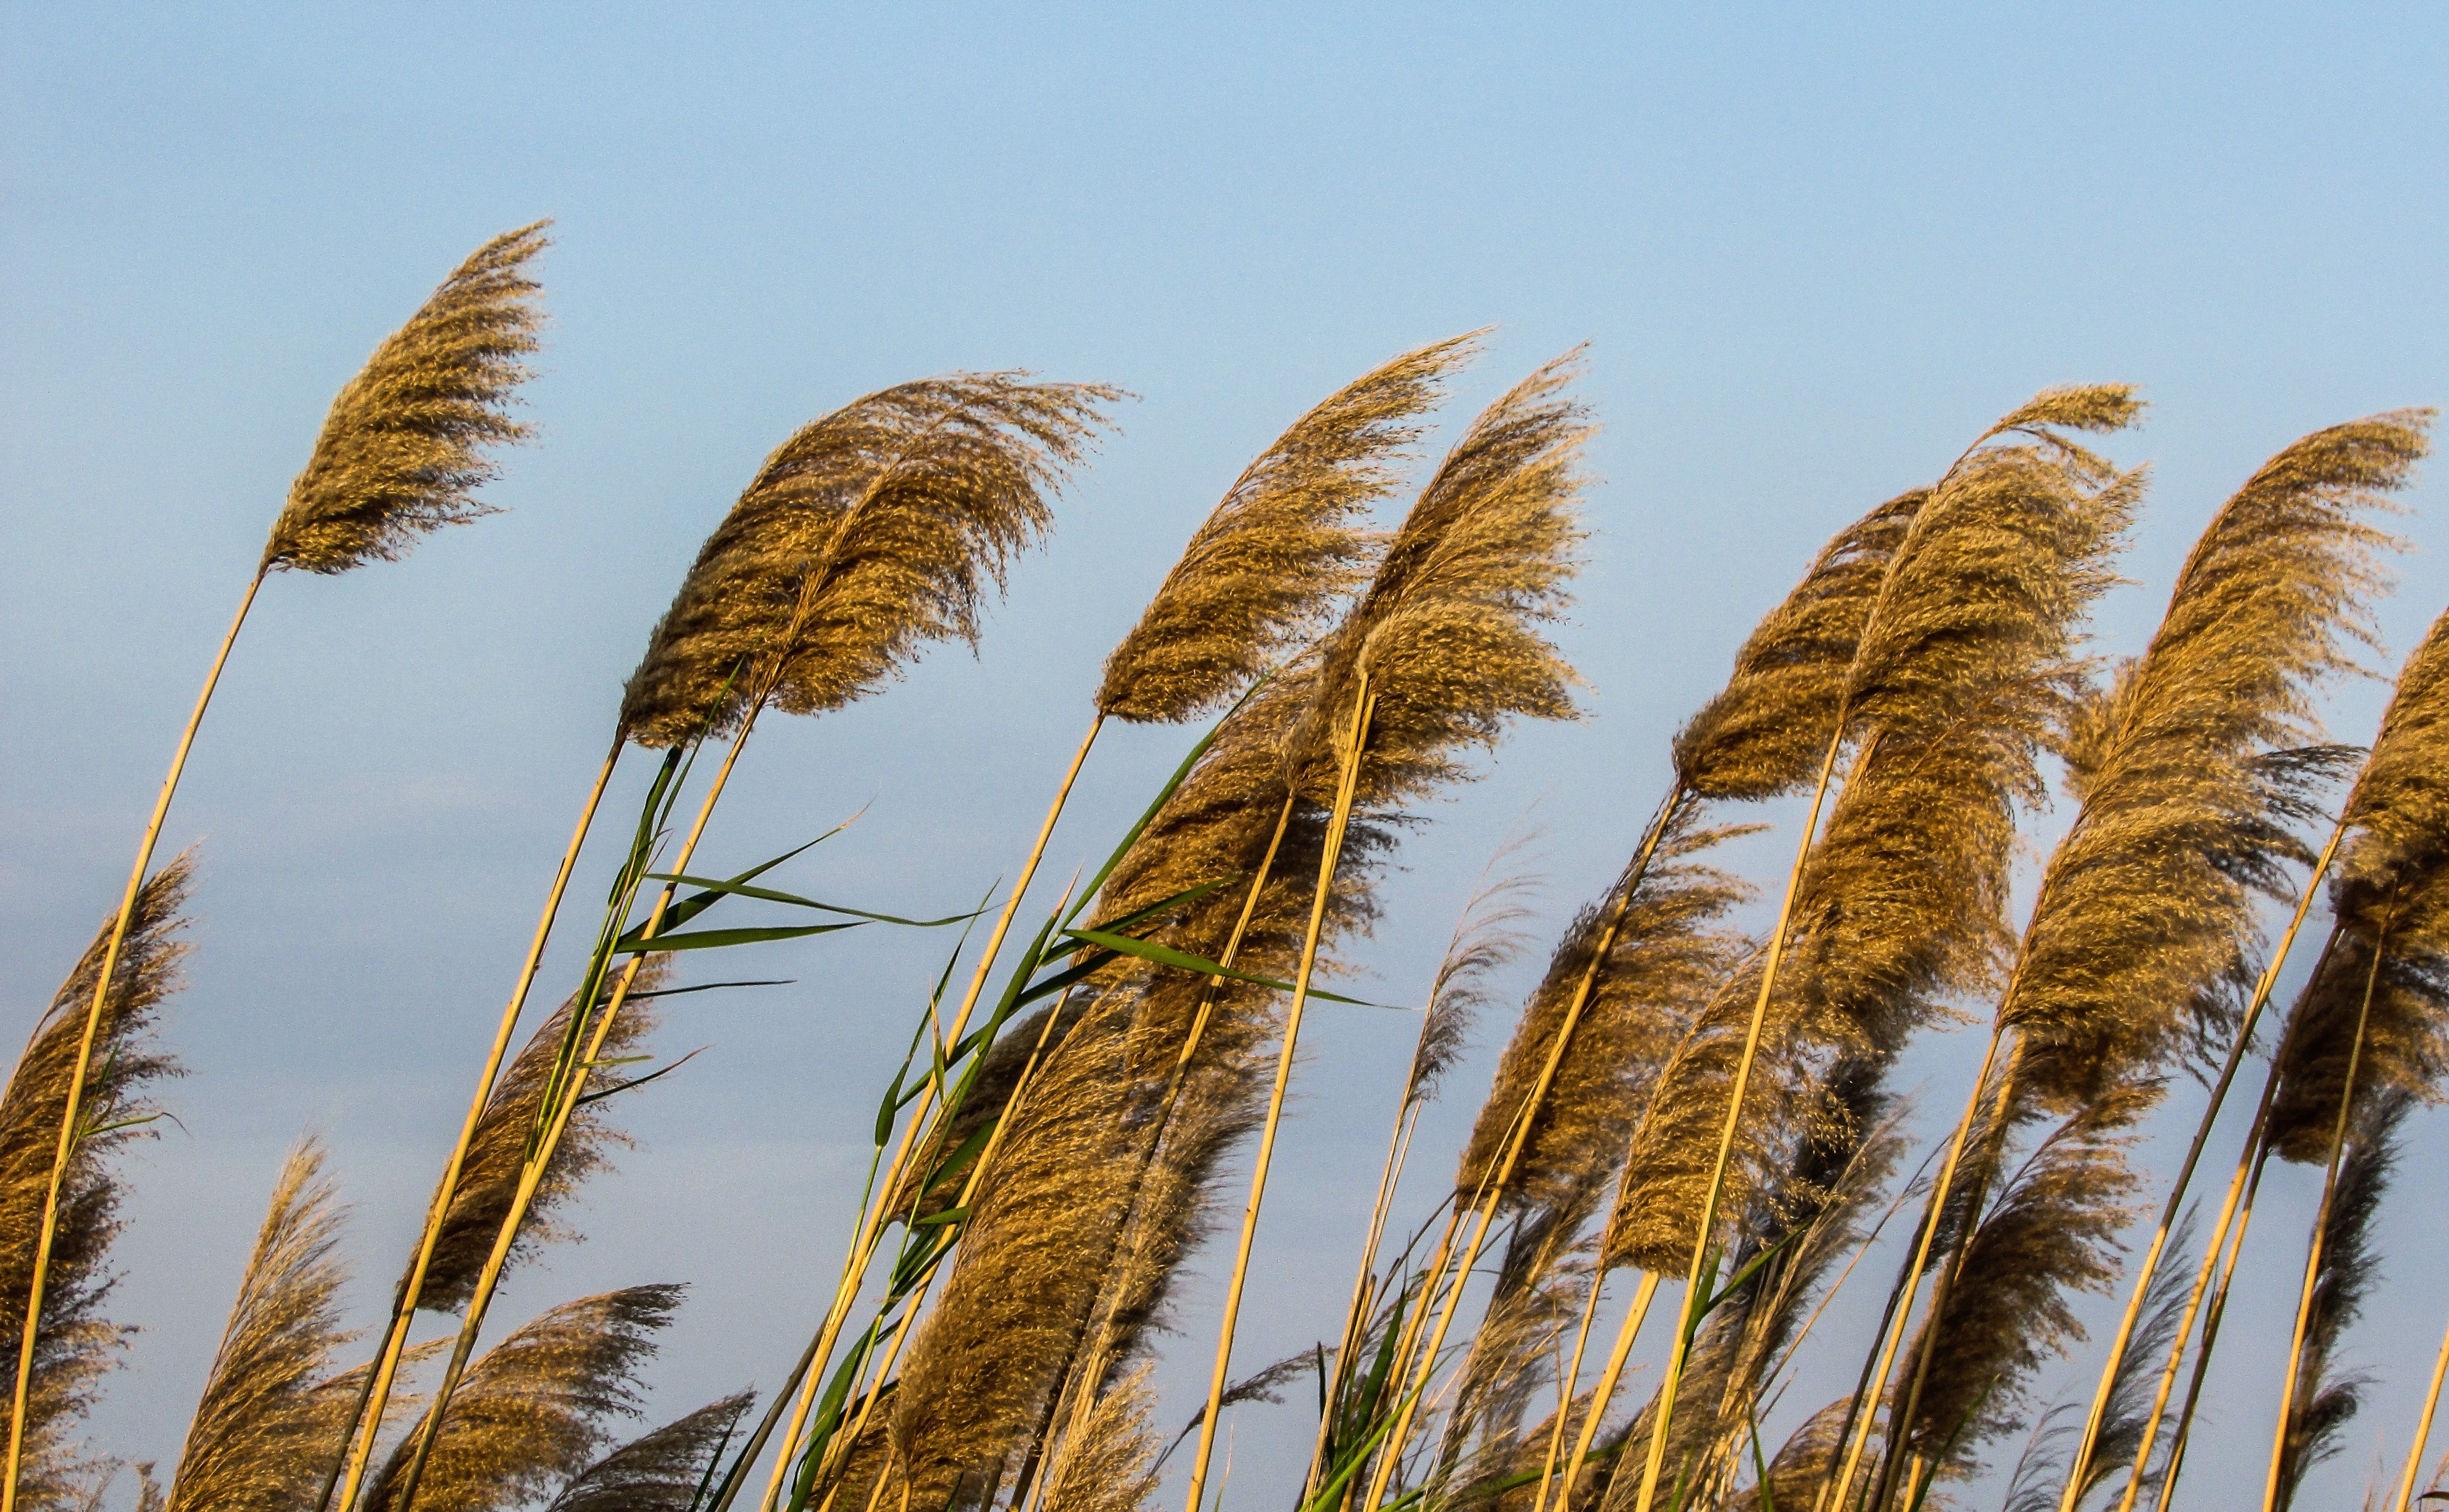
nature, grass, plant, field, wheat, countryside, wind, food, crop, agriculture, cereal, gold, rye, reeds, flowering plant, commodity, grass family, plant stem, land plant, phragmites, food grain, einkorn wheat